List of American open-wheel racing national champions

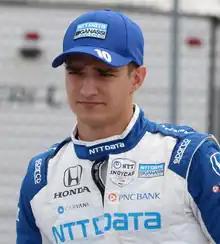
Álex Palou, the three-time and current National Champion.

American open-wheel car racing is the highest form of professional formula racing for open-wheel single-seater cars in North America. The sport was administered by the American Automobile Association (AAA) in 1905 until 1955 when the United States Auto Club (USAC) ran open-wheel racing starting from 1956 after the AAA dissolved its Contest Board in the wake of the 1955 Le Mans disaster and the fatal accident of driver Bill Vukovich. USAC remained the sole governing body until 1979 when a group of disenchanted race team owners established the Championship Auto Racing Teams (CART) series, which would later become the dominant American open wheel series by 1982. Despite this however, USAC would still sanction the Indy 500 until 1997, and would hold races outside the Indy 500 under the USAC Gold Crown championship from the 1981-82 season until the 1983-84 season, after which the USAC Gold Crown would consist of only the Indy 500 from the 1984-85 season until the 1994-95 season when the USAC Gold Crown was discontinued following the formation of the IRL as USAC would sanction the IRL until they were removed from their position by the IRL following a scoring error at the 1997 True Value 500. After which they would not sanction any American Open-wheel races again. As a result the Indy 500 winner was also the USAC Gold Crown champion during those seasons. A disagreement between CART and Indianapolis Motor Speedway president Tony George resulted in the establishment of the Indy Racing League (IRL) in 1996 and the series rivalled CART before the latter went bankrupt in 2003 and was renamed the Champ Car World Series (CCWS) in 2004. The CCWS and the IRL merged in February 2008 to unify American open-wheel car racing and the merged body has run the sport under the IndyCar Series name since then.